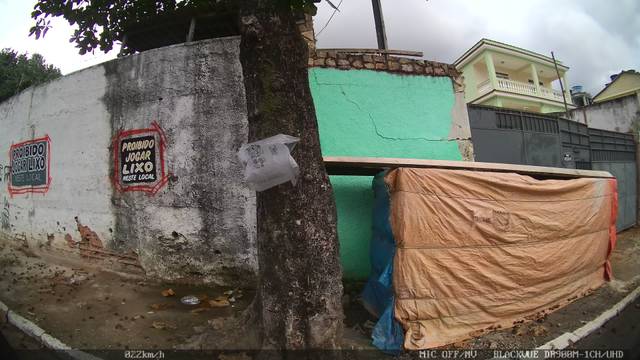
Region: Brazil
Coordinates: -22.785, -43.301